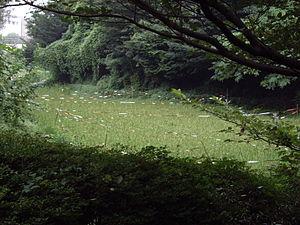
Oscar Johann Kellner est un agrochimiste allemand qui fut conseiller étranger au Japon pendant l'ère Meiji. Il est considéré comme le « père de l'agrochimie japonaise ».